Carbine

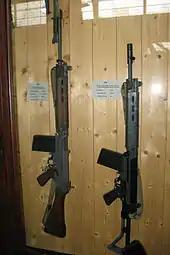
FN FAL rifle – (left) full size, (right) carbine/paratrooper variant with a folding stock and shortened barrel

In the decades following World War I, the standard battle rifle used by armies around the world had been growing shorter, either by redesign or by the general issue of carbine versions instead of full-length rifles. This move was initiated by the U.S. Model 1903 Springfield, which was originally produced in 1907 with a short barrel, providing a short rifle that was longer than a carbine but shorter than a typical rifle, so it could be issued to all troops without need for separate versions. Other nations followed suit after World War I, when they learned that their traditional long-barreled rifles provided little benefit in the trenches and merely proved a hindrance to the soldiers. Examples include the Russian Model 1891 rifle, originally with an barrel, later shortened to in 1930, and to in 1938, the German Mauser Gewehr 98 rifles went from in 1898 to in 1935 as the "Karabiner 98k" (K98k or Kar98k), or "short carbine".